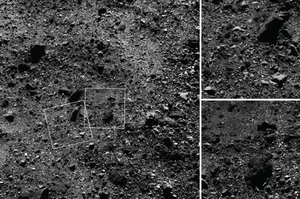
(101955) Bénou, désigné auparavant sous sa dénomination provisoire 1999 RQ₃₆, est un astéroïde découvert en 1999 ayant un diamètre d'environ 500 mètres et décrivant une orbite de 1,2 an autour du Soleil. Il s'agit d'un astéroïde géocroiseur Apollon, c'est-à-dire coupant l'orbite de la Terre.